Clara Schumann

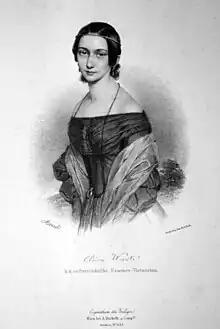
1839 lithograph

From December 1837 to April 1838, at the age of 18, Wieck performed a series of recitals in Vienna. Franz Grillparzer, Austria's leading dramatic poet, wrote a poem entitled "Clara Wieck and Beethoven" after hearing her perform Beethoven's "Appassionata" sonata during one of these recitals. She performed to sell-out crowds and laudatory critical reviews; Benedict Randhartinger, a friend of Franz Schubert, gave her an autographed copy of Schubert's "Erlkönig", inscribing it "To the celebrated artist, Clara Wieck." Chopin described her playing to Franz Liszt, who came to hear one of Wieck's concerts and subsequently praised her extravagantly in a letter that was published in the Parisian "Revue et Gazette Musicale" and later, in translation, in the Leipzig journal "Neue Zeitschrift für Musik". On 15 March, she was named a "Königliche und Kaiserliche Österreichische Kammer-virtuosin" ("Royal and Imperial Austrian Chamber Virtuoso"), Austria's highest musical honor.